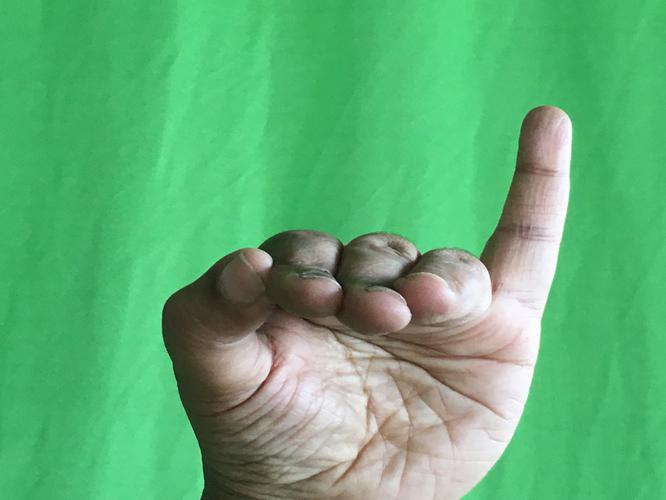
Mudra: Hamsapaksha
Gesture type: double_hand